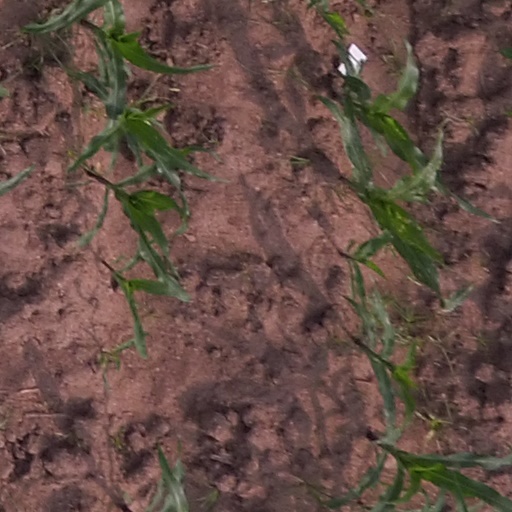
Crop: maize; corn